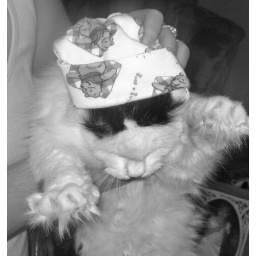
another cat in a hat